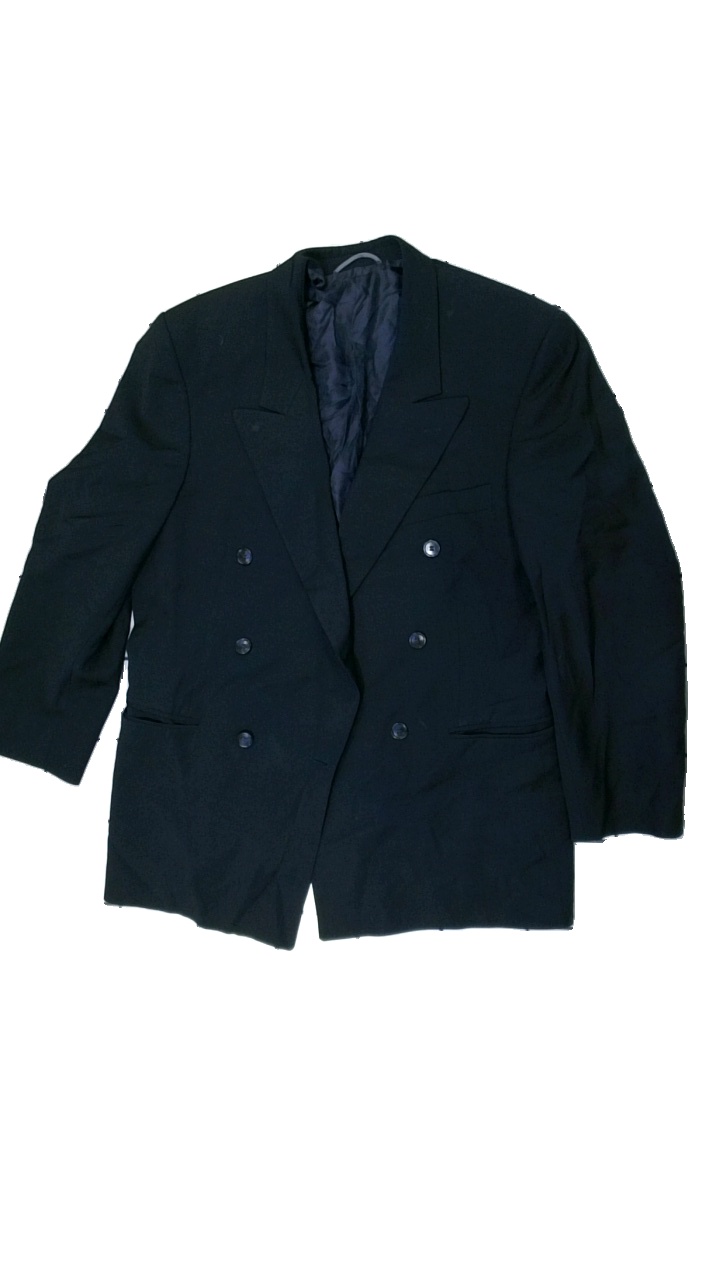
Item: Blazer (Men)
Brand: Lord's
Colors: Blue
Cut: Regular
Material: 100% wool
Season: All
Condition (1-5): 3
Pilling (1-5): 4
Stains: Minor
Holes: Minor
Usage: Export
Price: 50-100